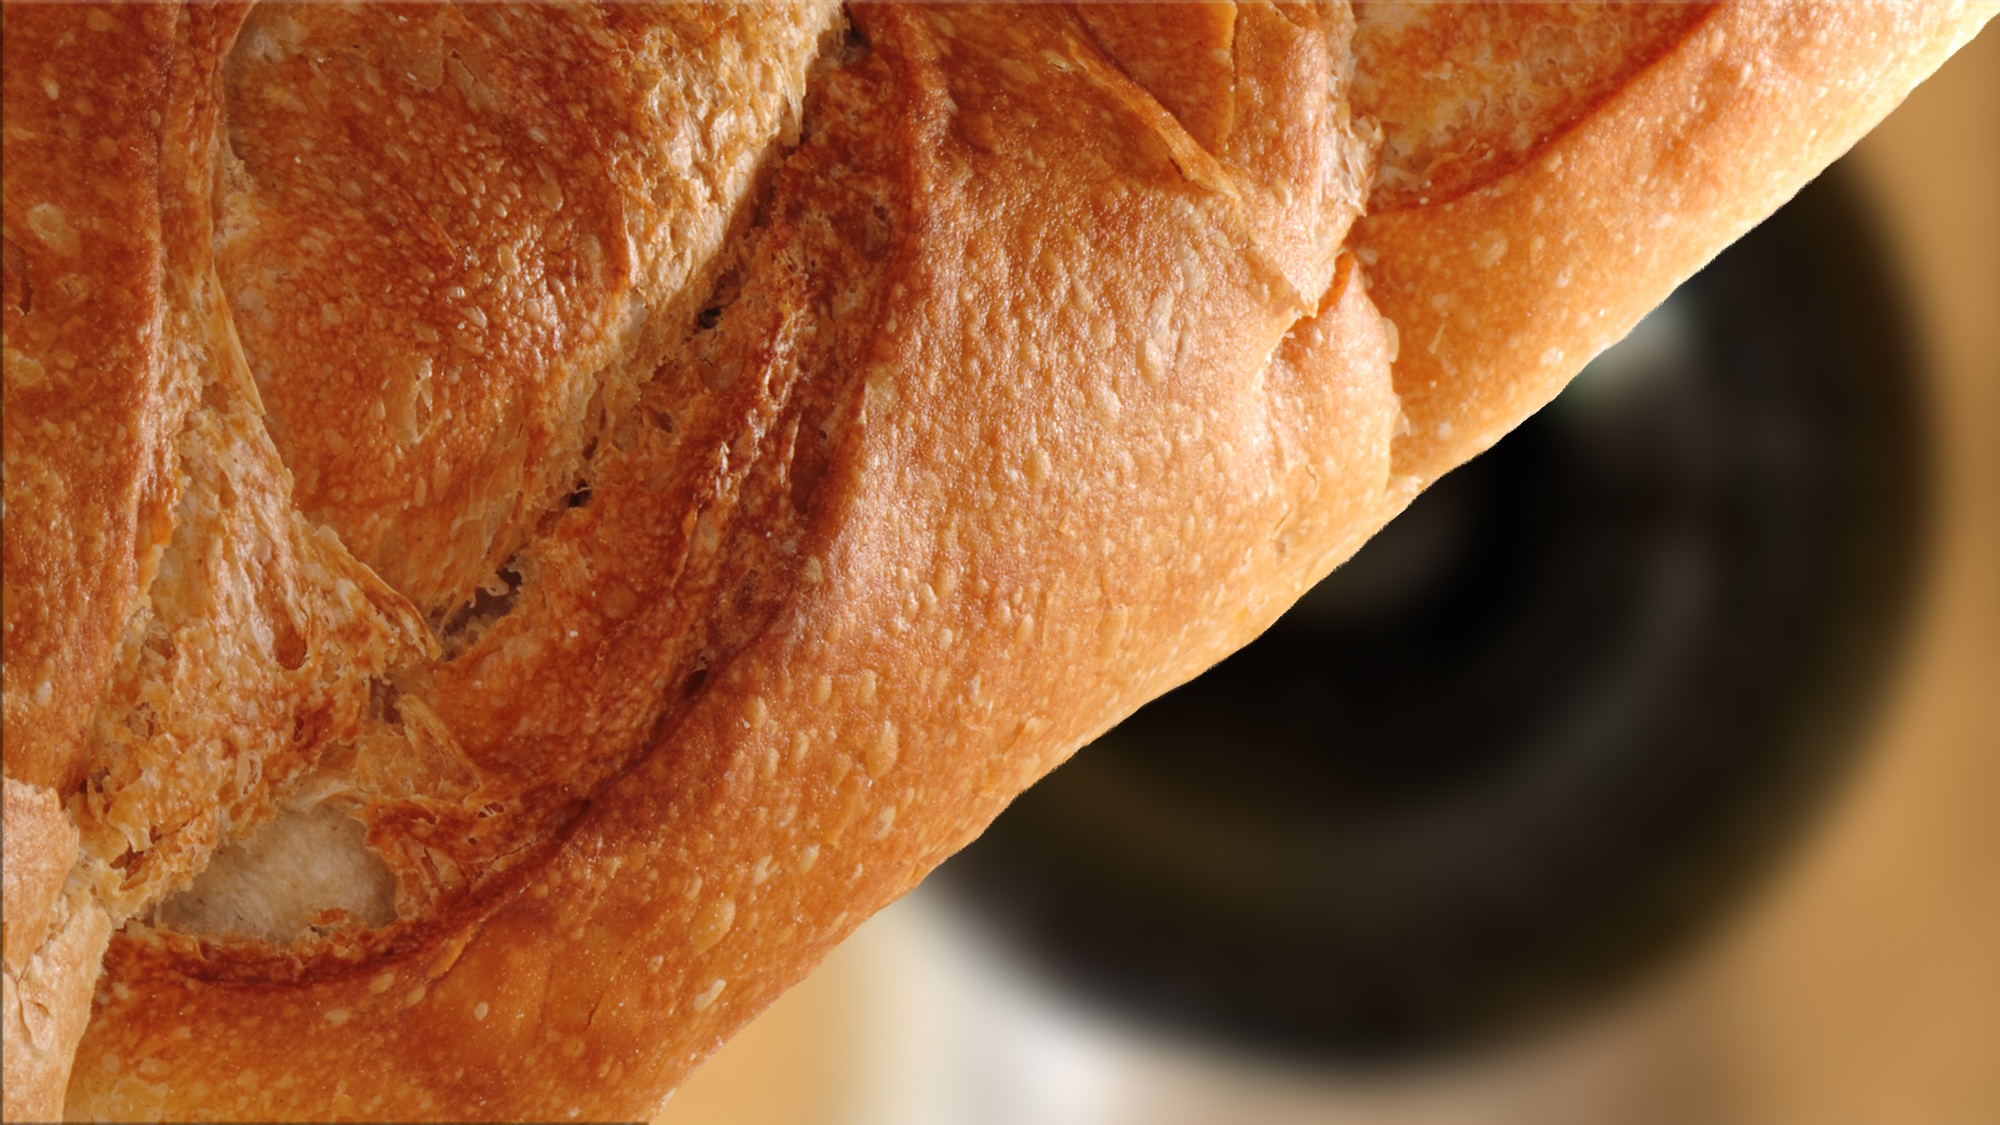
table, wine, restaurant, dish, meal, food, mediterranean, drink, bottle, breakfast, baking, gourmet, dessert, red wine, eat, lunch, cuisine, bread, alcohol, loaf, baguette, close up, family, dinner, ciabatta, italian, brunch, baked goods, drinking wine, food and wine, wine and cheese, grass family, wine background